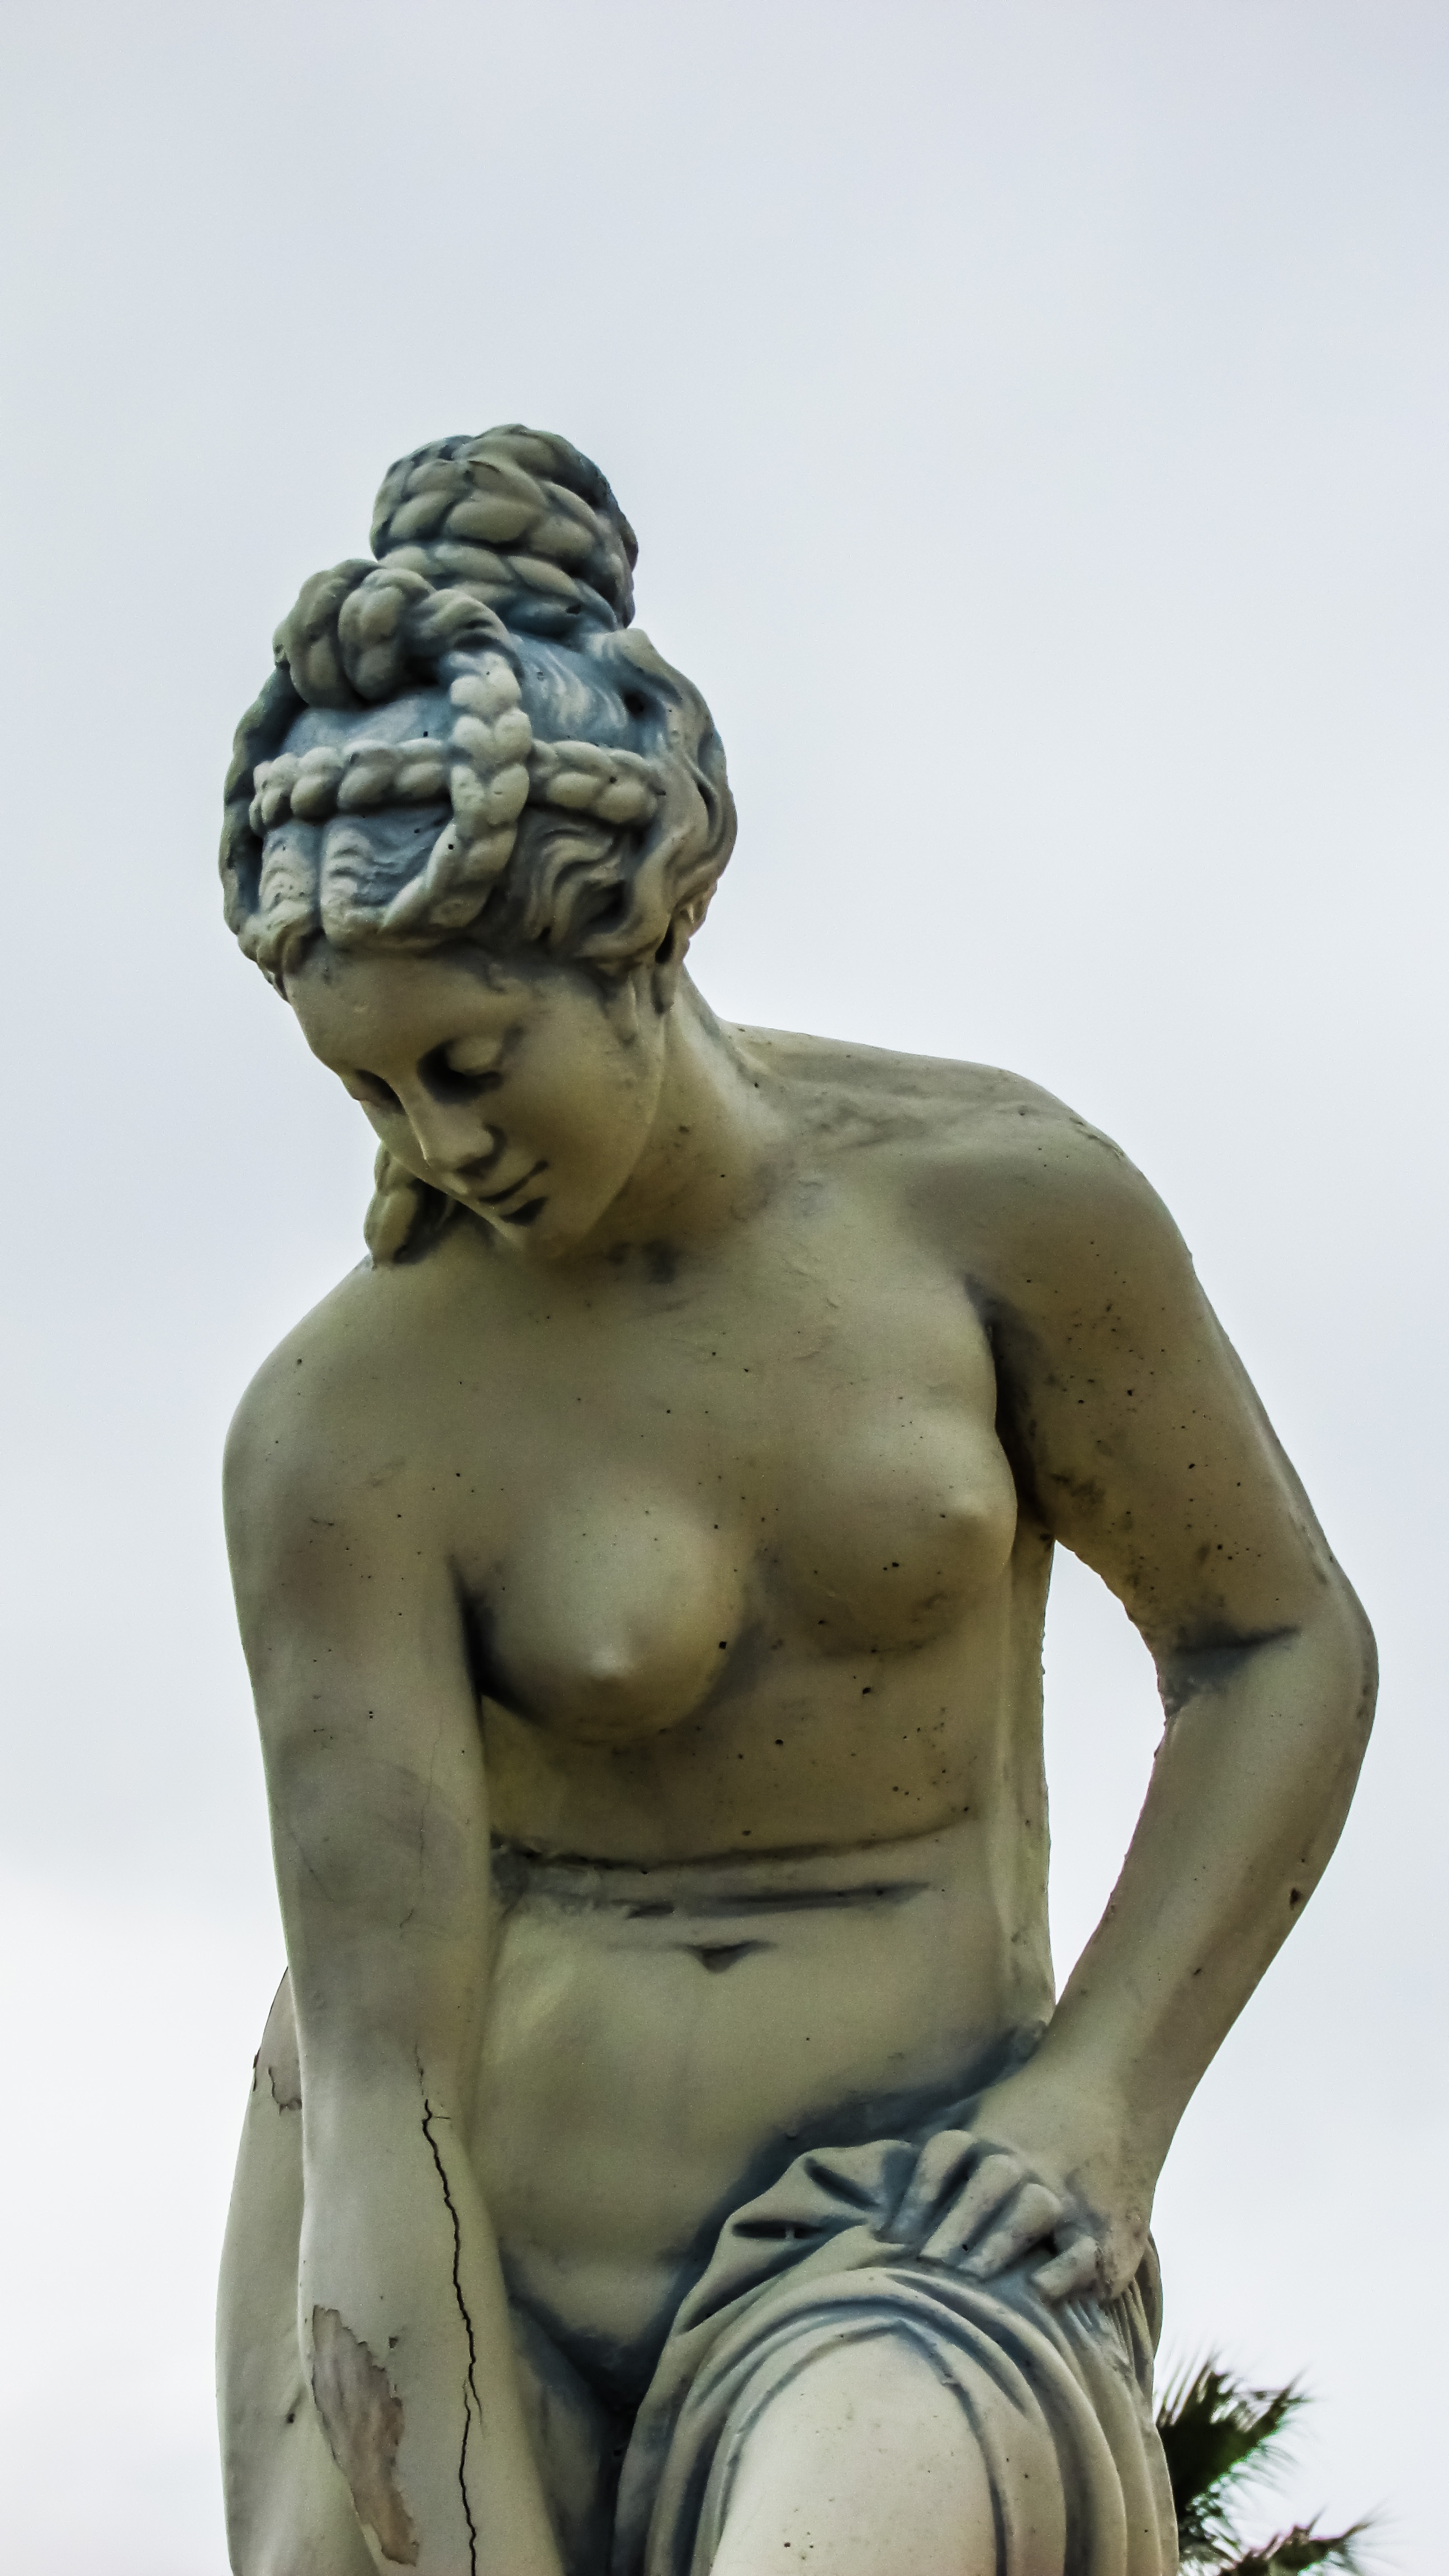
monument, male, statue, sculpture, art, temple, head, carving, cyprus, mythology, ayia napa, aphrodite, water world, ancient history, human positions, classical sculpture